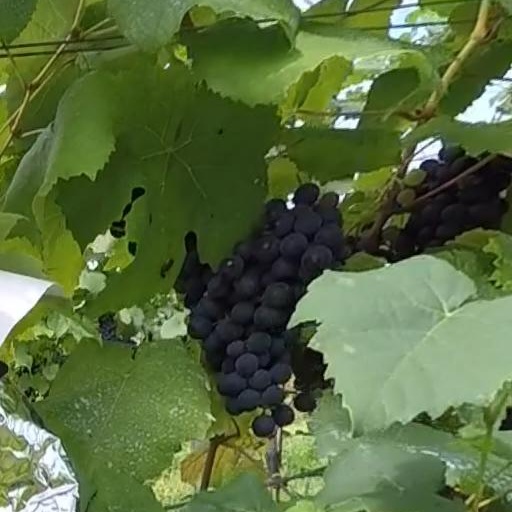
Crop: grape